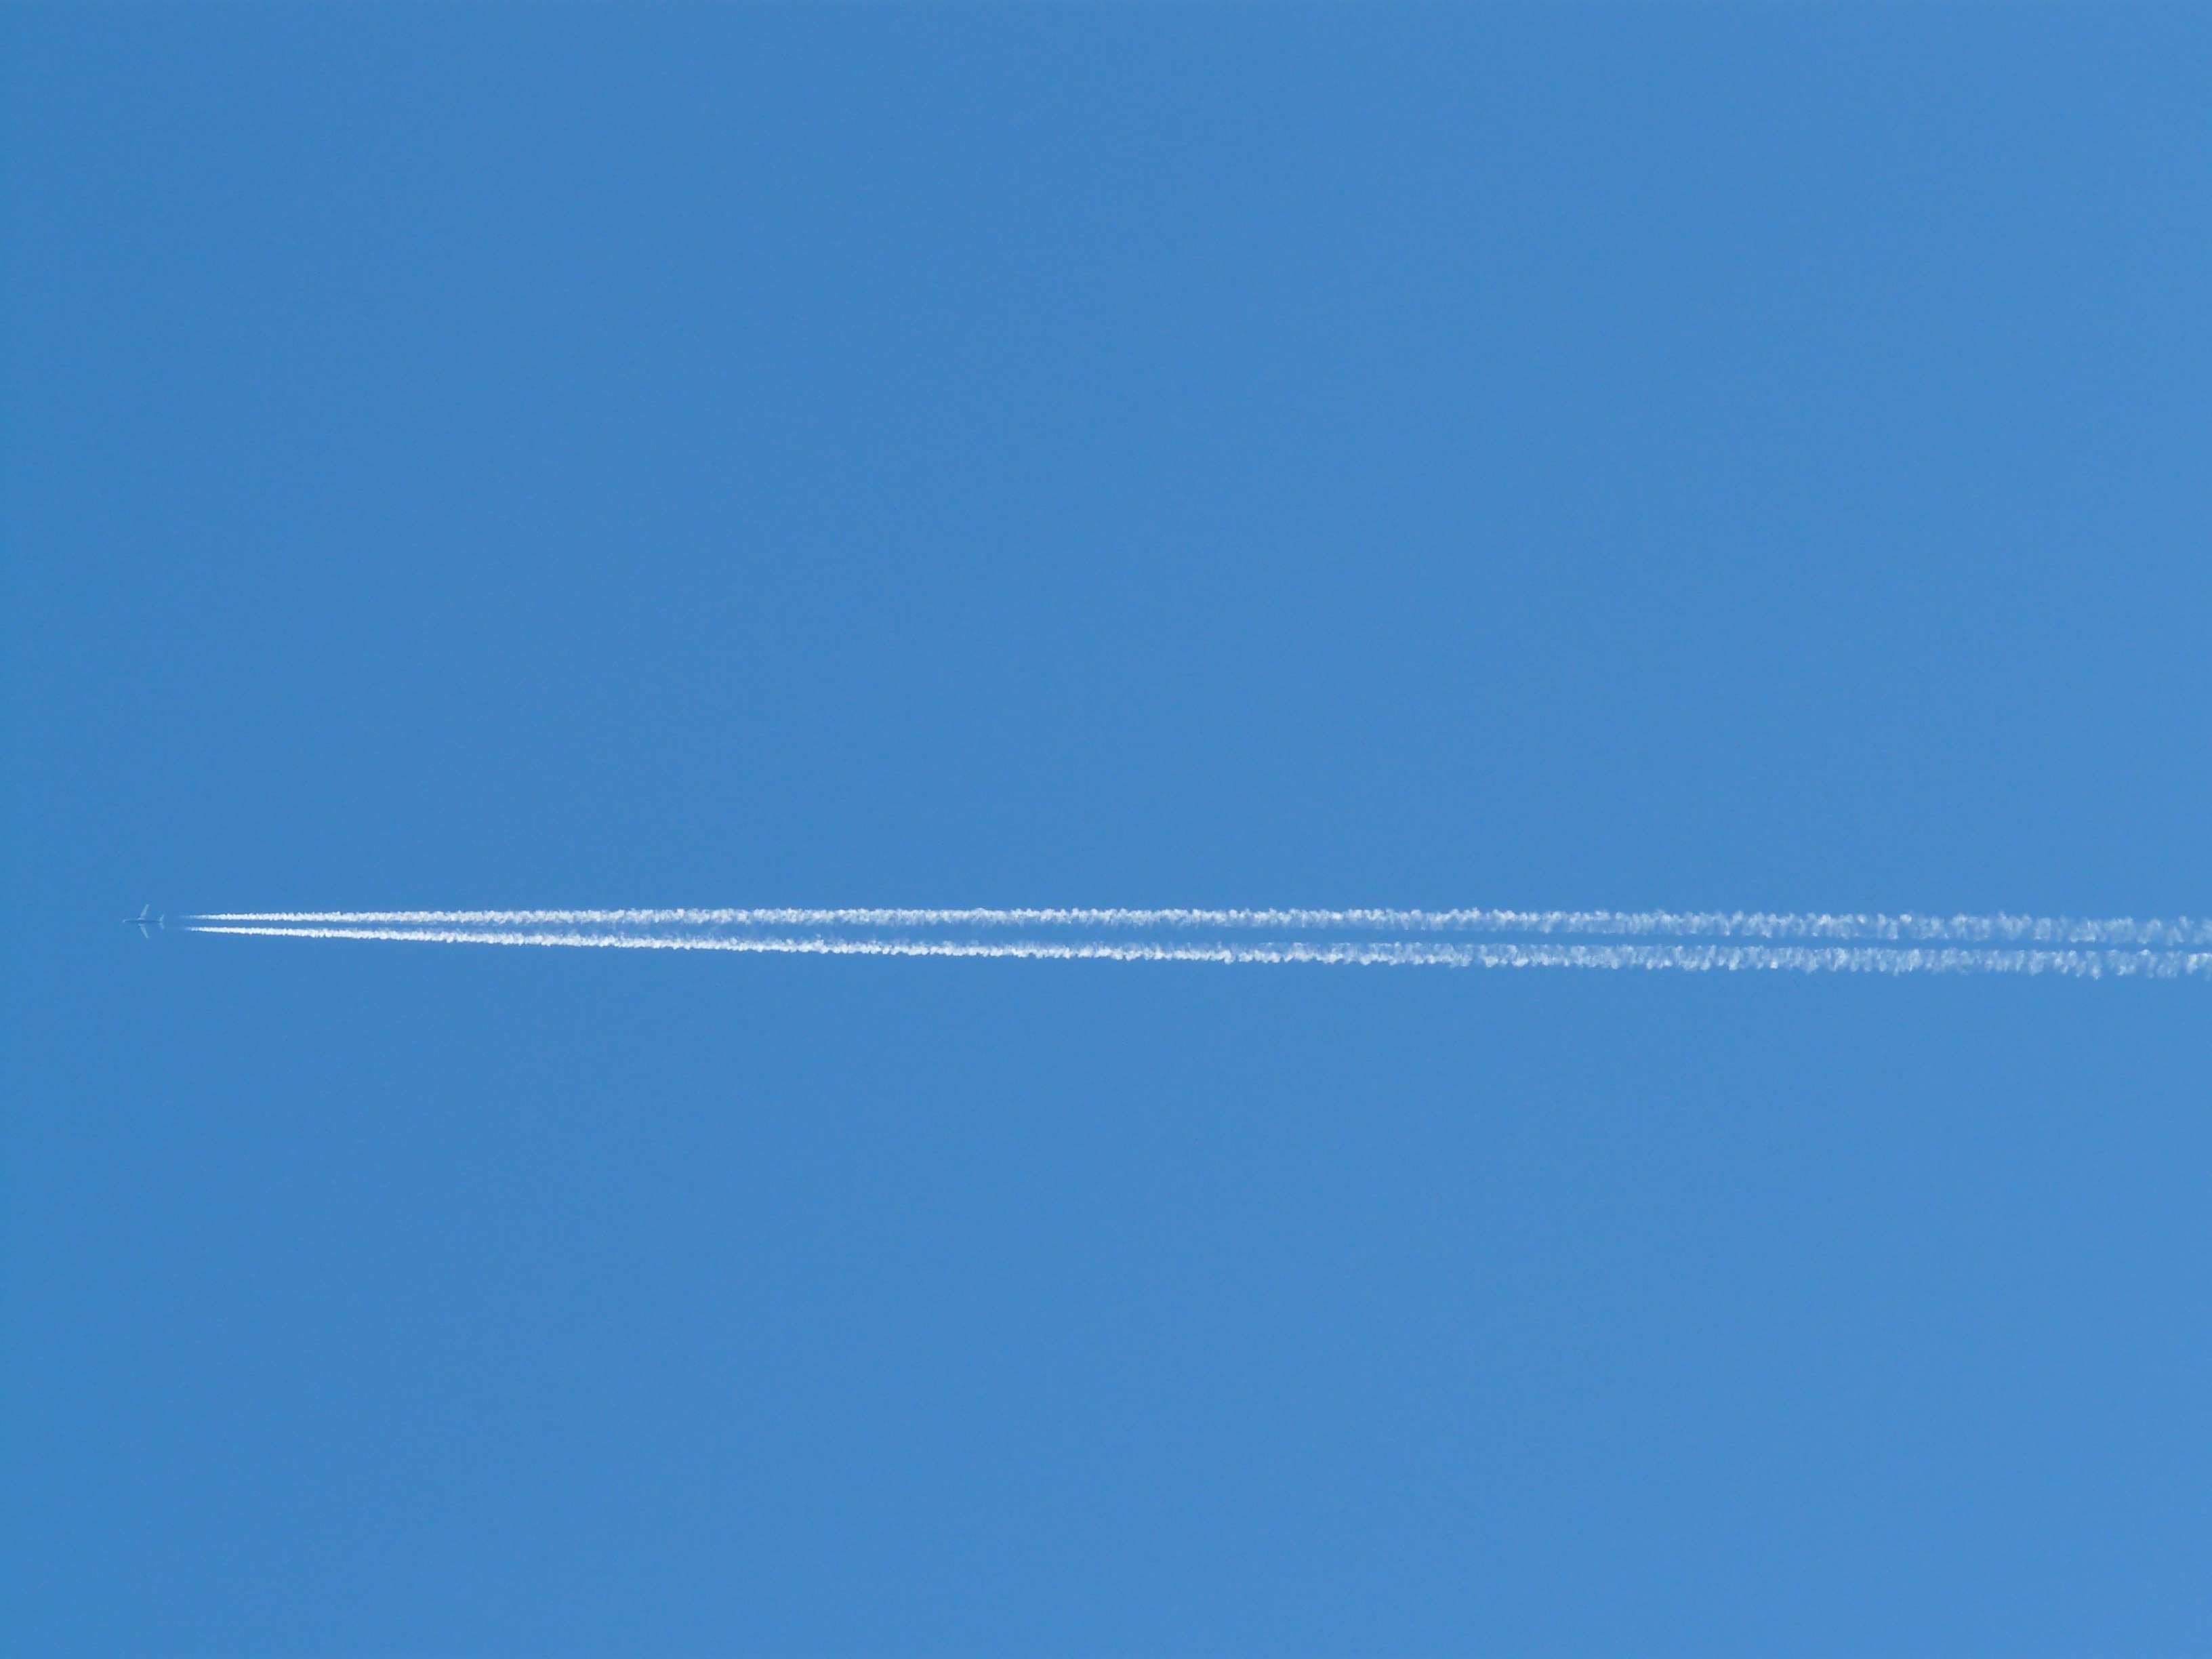
wing, sky, fly, travel, airplane, aircraft, jet, line, vehicle, holiday, blue, stripes, contrail, jet propulsion, atmosphere of earth